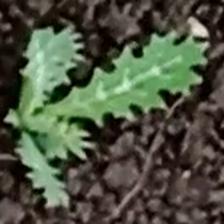
Weed species: Bilayat_(Mexicana_Argemone)